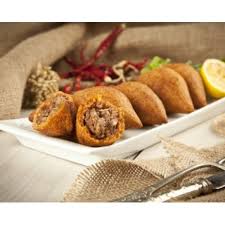
Yemek: icli_kofte